Messier 74

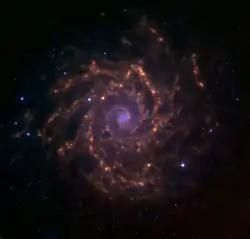
M74 as observed with the Spitzer Space Telescope as part of the Spitzer Infrared Nearby Galaxy Survey. The blue colors represent the 3.6 micrometre emission from stars. The green and red colors represent the 5.8 and 8.0 micrometre emission from polycyclic aromatic hydrocarbons and possibly dust.

In 2005 the Chandra X-ray Observatory announced its observation of an ultraluminous X-ray source (ULX) in M74, radiating more X-ray power than a neutron star, in periodic intervals of around two hours. It has an estimated mass of . This is an indicator of an intermediate-mass black hole. This would be a rather uncommon class, in between in size of stellar black holes and the massive black holes theorized to be in the center of many galaxies. Such an object is believed to form from lesser ("stellar") black holes within a star cluster. The source has been given identification number CXOU J013651.1+154547.